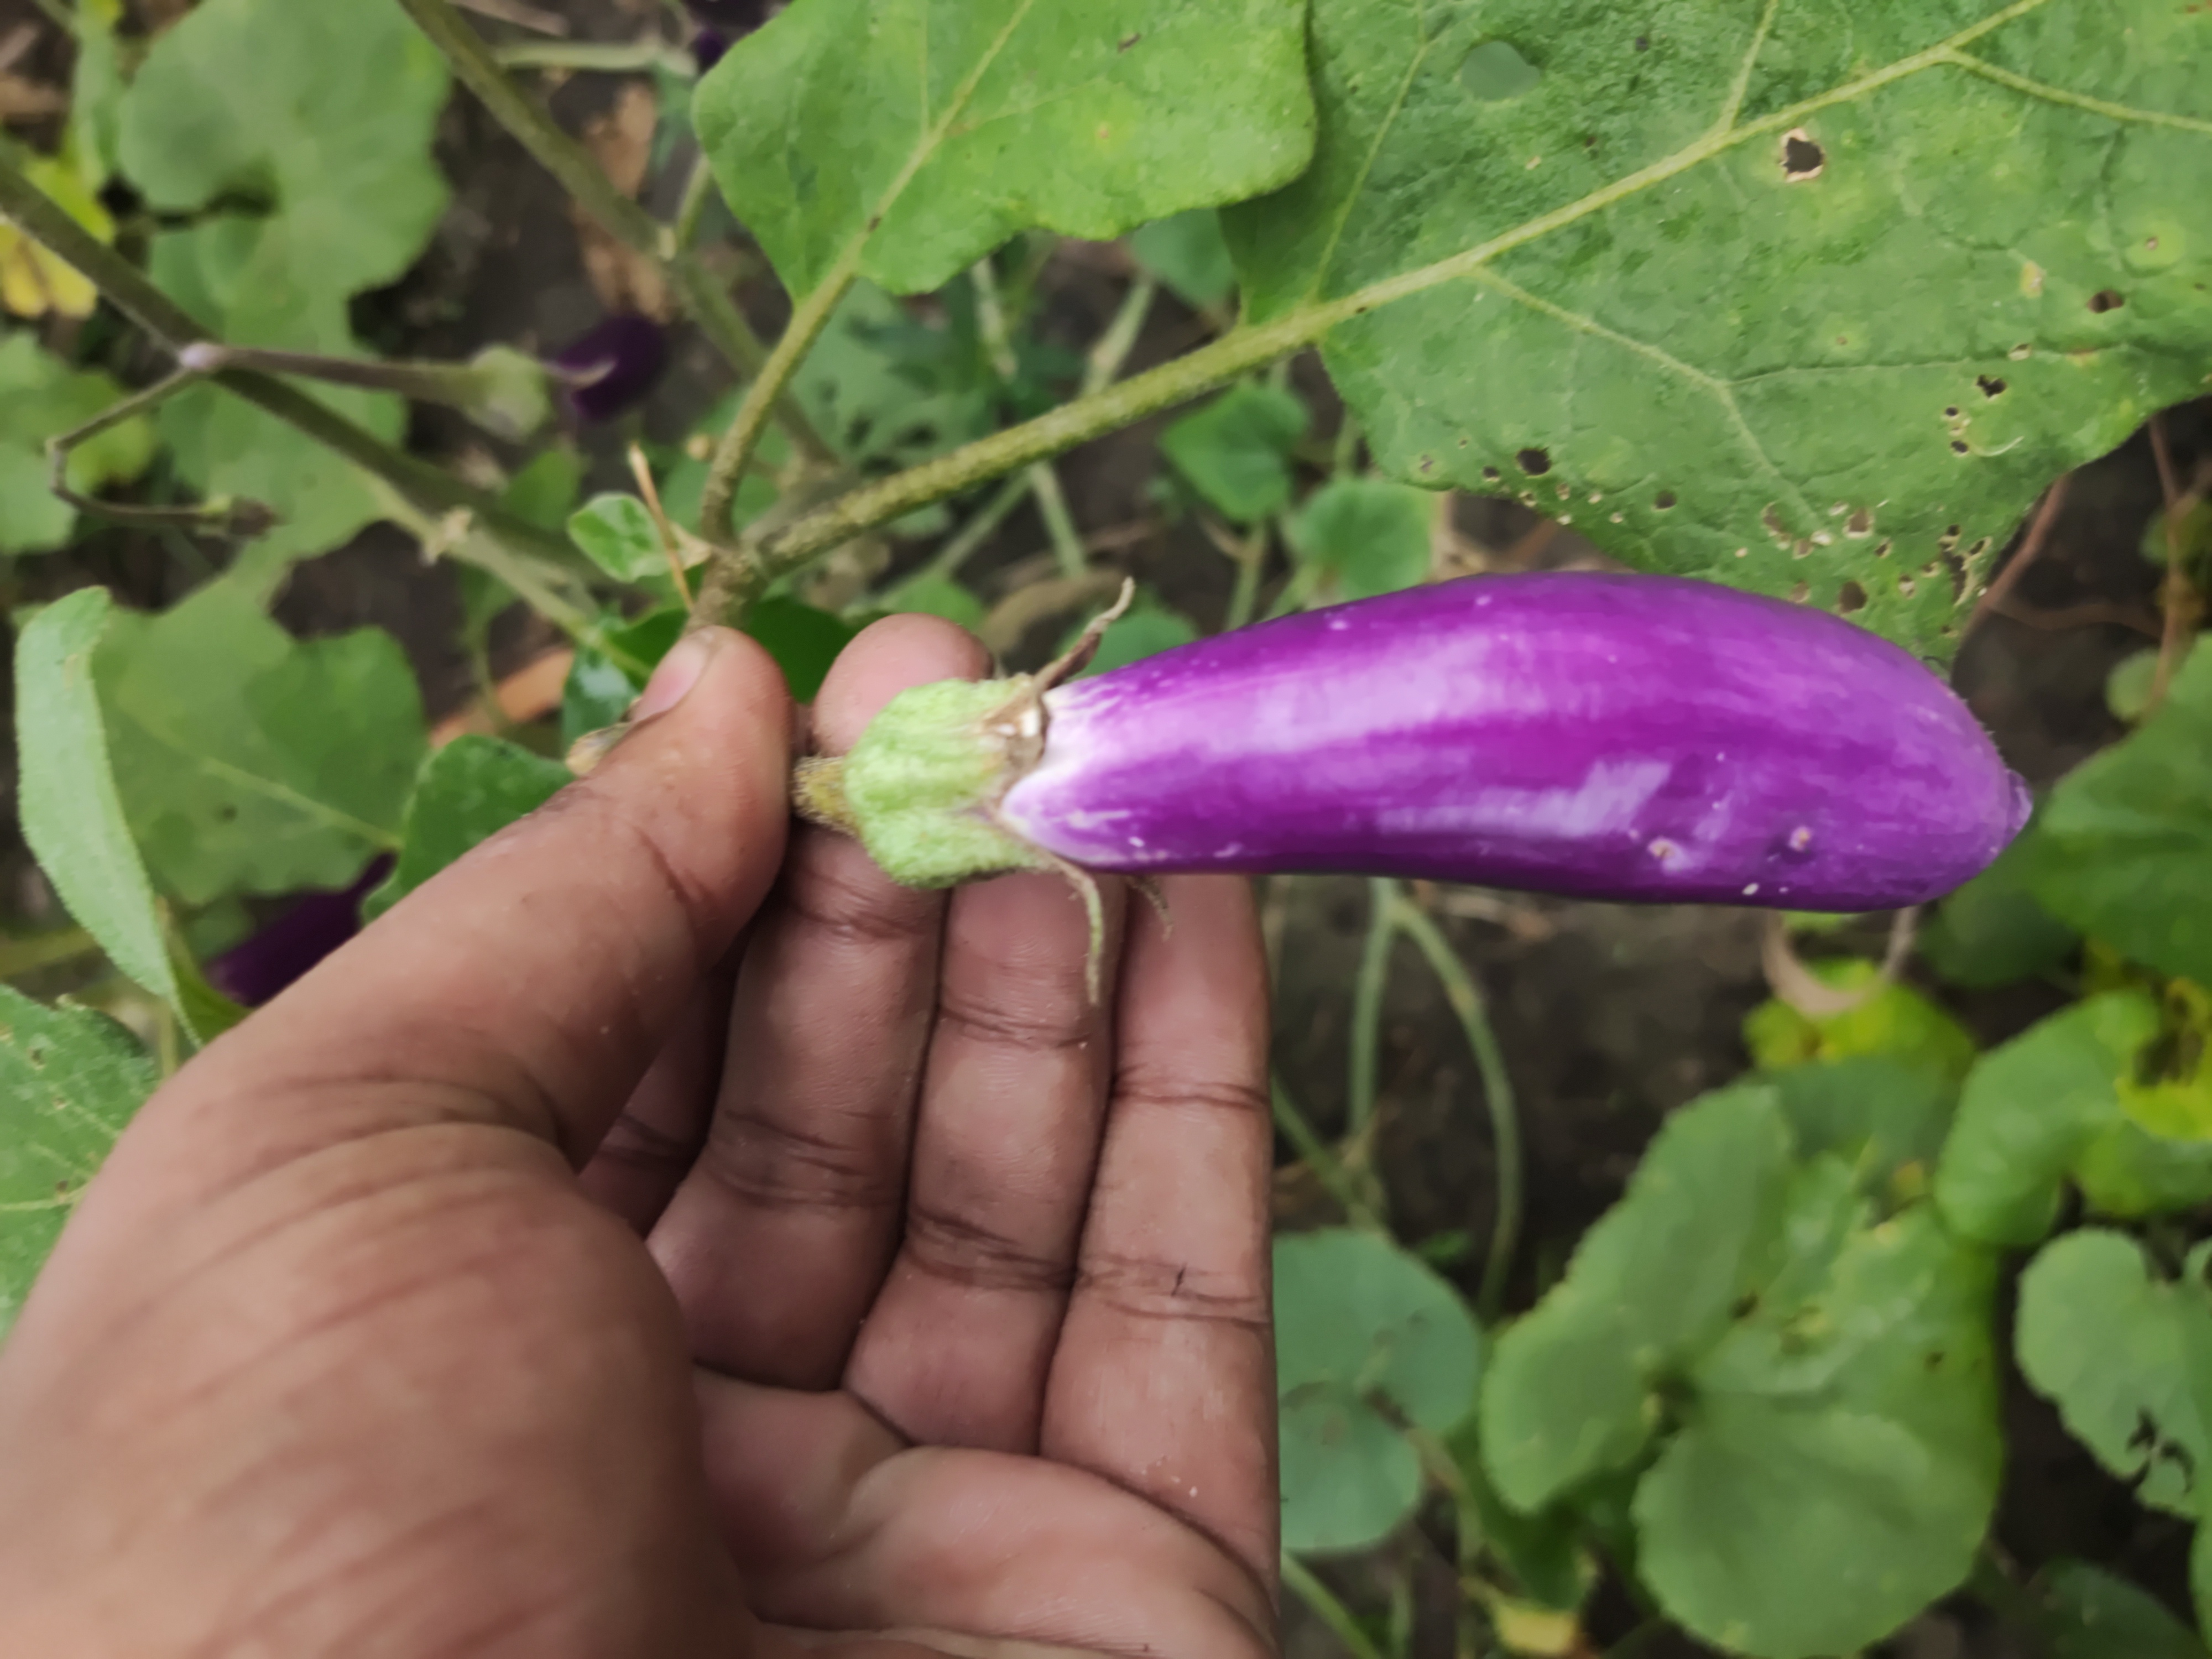
Label: Healty Brinjal